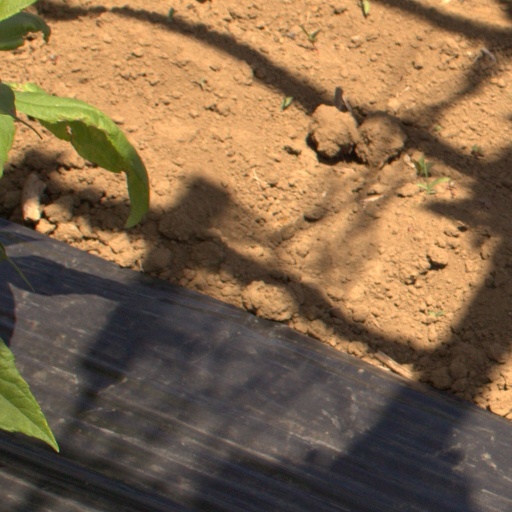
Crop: Jerusalem artichoke